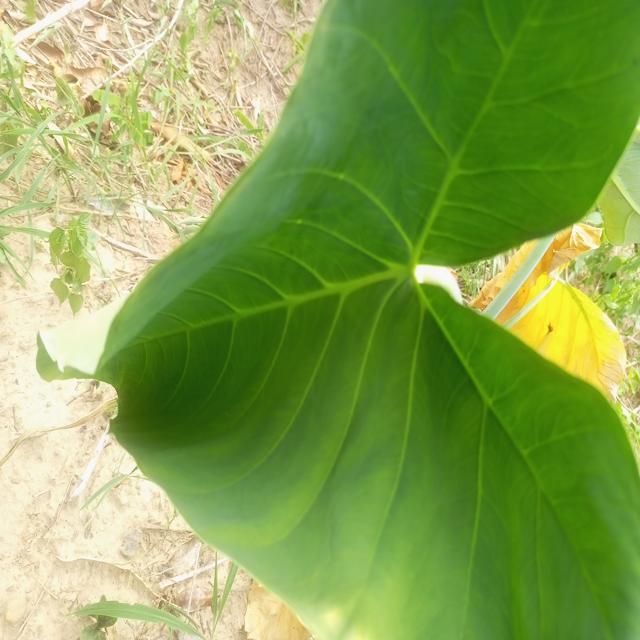
Label: Healthy